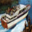
Label: ship